Department stores by country

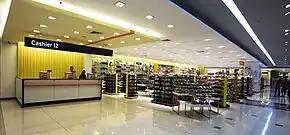
The SM Department Store became one of the top retail centers in the Philippines.

The first department store, Lane Crawford, was opened in 1850 by Scots Thomas Ash Lane and Ninian Crawford on Des Voeux Road, Hong Kong Island. At the beginning, the store mainly catered to visiting ships' crews as well as Royal Navy staff and their families. In 1900, the first ethnic-Chinese owned Sincere Department Store was opened by Ma Ying Piu, who returned from Australia and inspired by David Jones. In 1907, another former Hong Kong expatriate in Australia, the Kwoks family, returned to Hong Kong and founded Wing On.